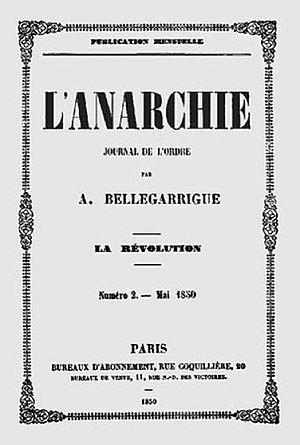
L'Anarchie, journal de l'ordre, n°2, édité par Anselme Bellegarrigue, 1850.
Fondé, rédigé, financé et distribué par le jeune Anselme Bellegarrigue, L'Anarchie, journal de l'ordre est un journal anarchiste publié en France en avril et mai 1850.